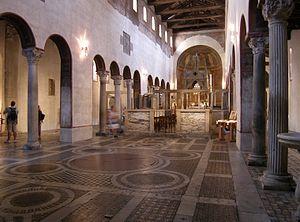
La basilique Santa-Maria in Cosmedin est une basilique mineure de Rome, située dans le rione de Ripa.